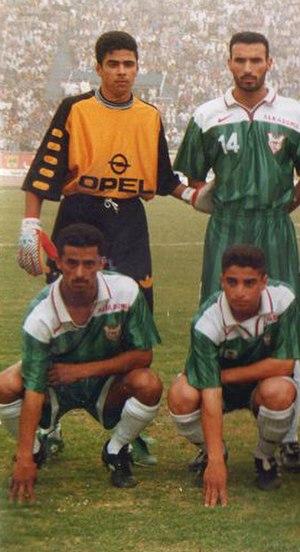
Noor Sabri Abbas Hassan est un footballeur international irakien.